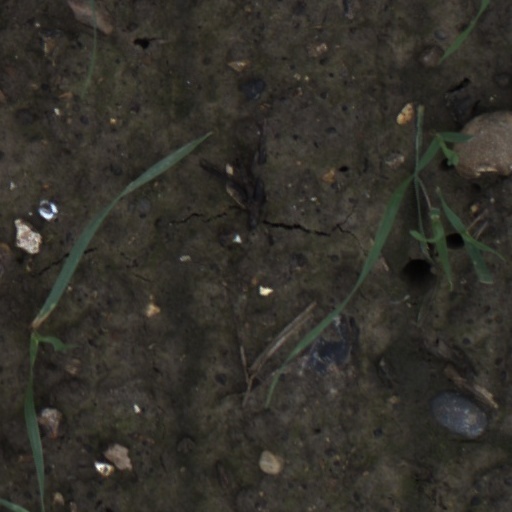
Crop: wheat